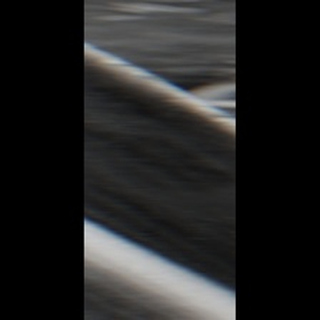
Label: sugarcane_yellow_leaf_disease